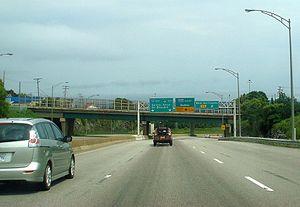
Vue de l'autoroute 40 direction est entre Québec et Sainte-Anne-de-Beaupré.
L’autoroute 40 est une autoroute du Québec et en partie une section de la Route transcanadienne. Elle dessert les régions de la Montérégie, de Montréal, de Lanaudière, de la Mauricie et de la Capitale-Nationale. Elle est une des deux autoroutes qui relient les deux principales agglomérations urbaines de la province, Montréal et Québec, ce qui en fait l'un des principaux liens routiers du Québec. Elle fait cette liaison par la rive nord du fleuve Saint-Laurent alors que l'autre, l'autoroute 20, le fait par la rive sud. Il s'agit de la deuxième plus longue autoroute du Québec avec 345 kilomètres.